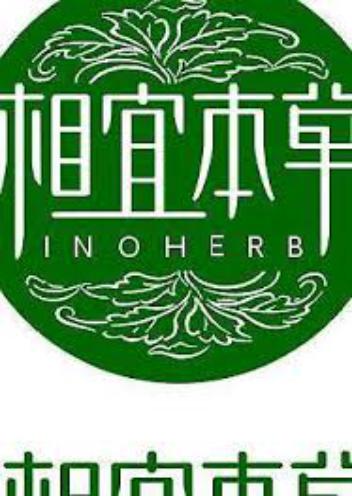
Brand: INOHERB-2
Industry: Necessities